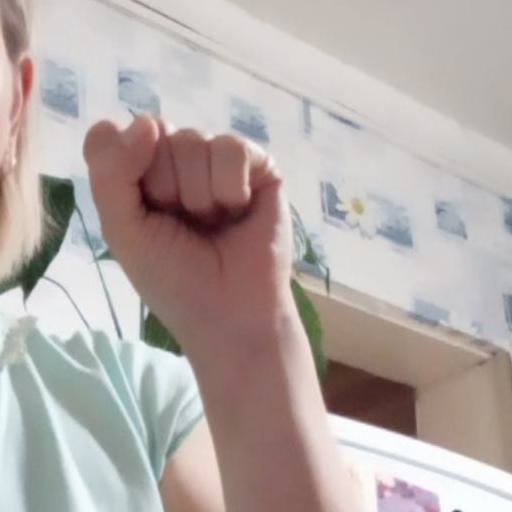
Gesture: fist